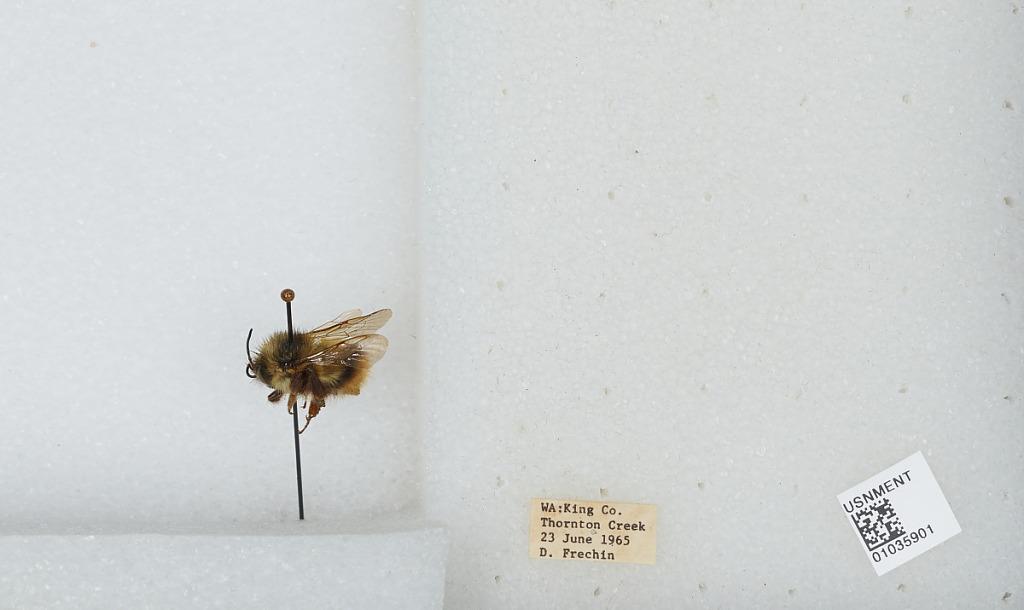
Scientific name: Bombus (Pyrobombus) mixtus Cresson
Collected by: D. Frechin
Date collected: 1965-6-23
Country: United States
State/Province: Washington
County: King
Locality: Thornton Creek
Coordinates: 47.7031, -122.309